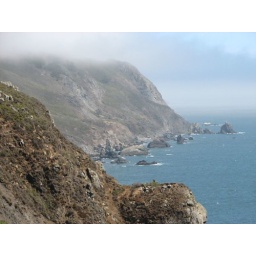
We drove up the coast on Hwy 1 to get to our house in Manchester, CA.